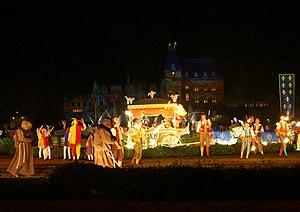
Le Puy du Fou Les Epesses.-.Vendée, France